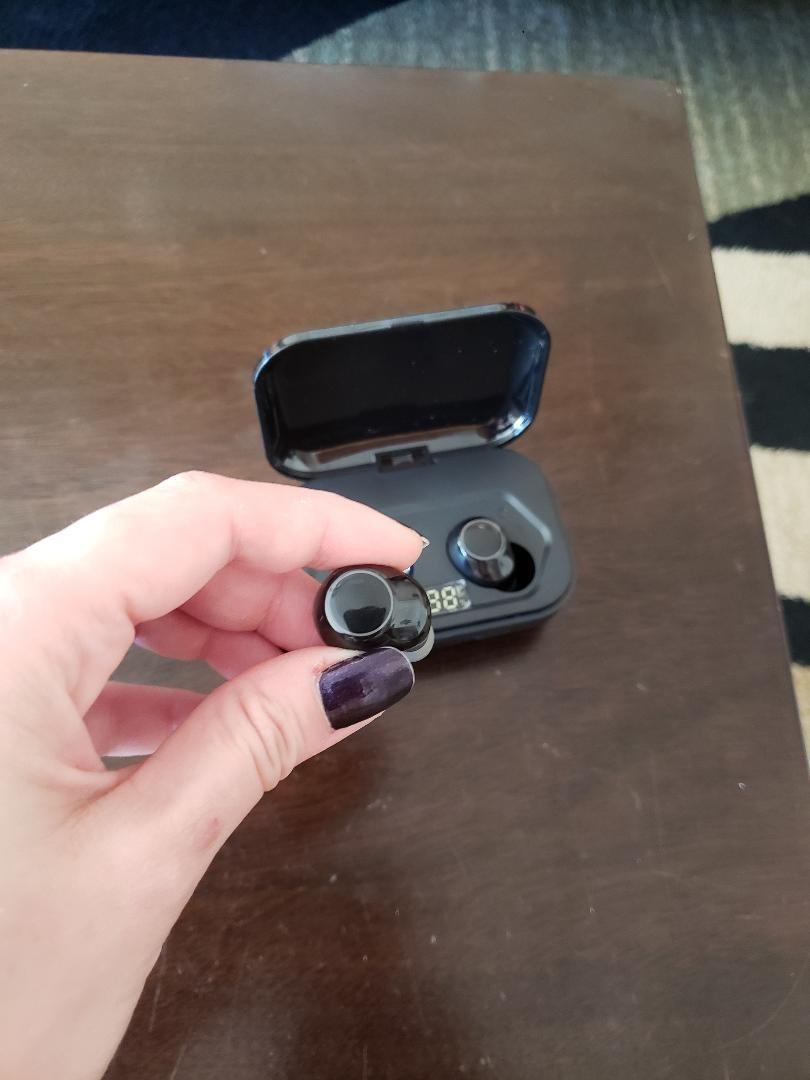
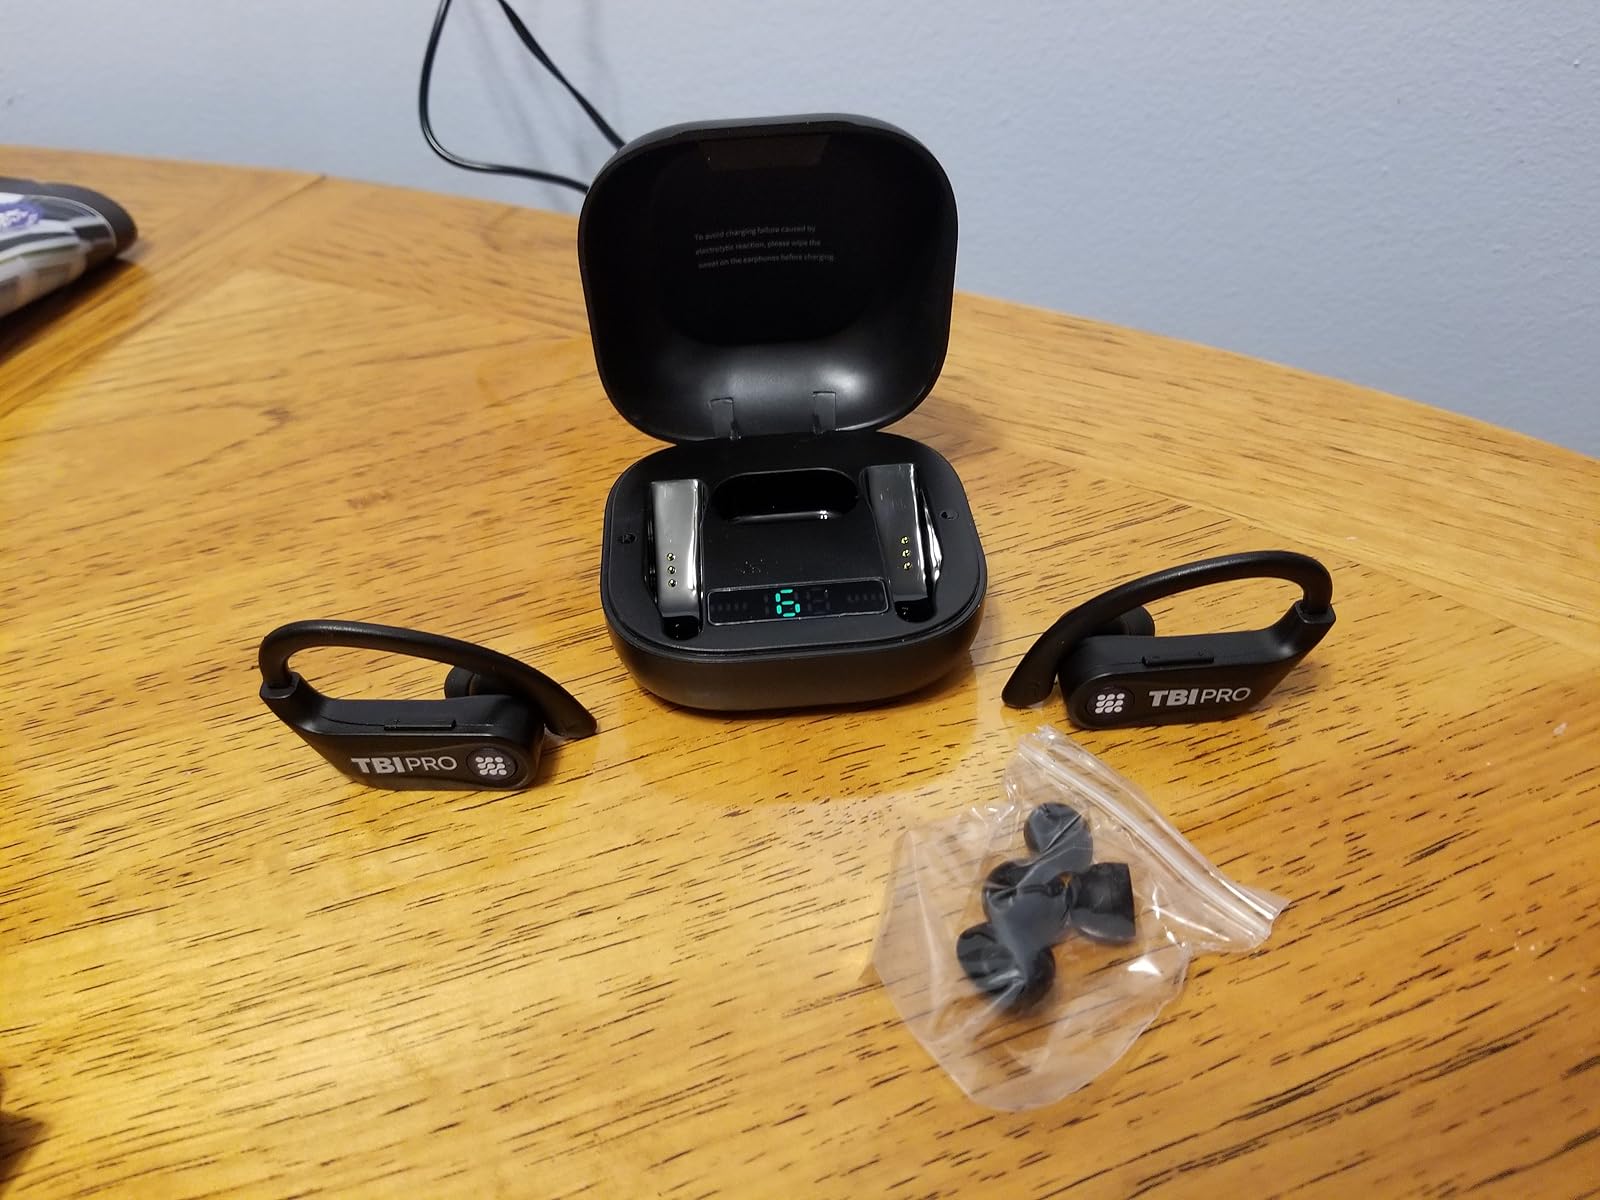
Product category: earbuds
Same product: no